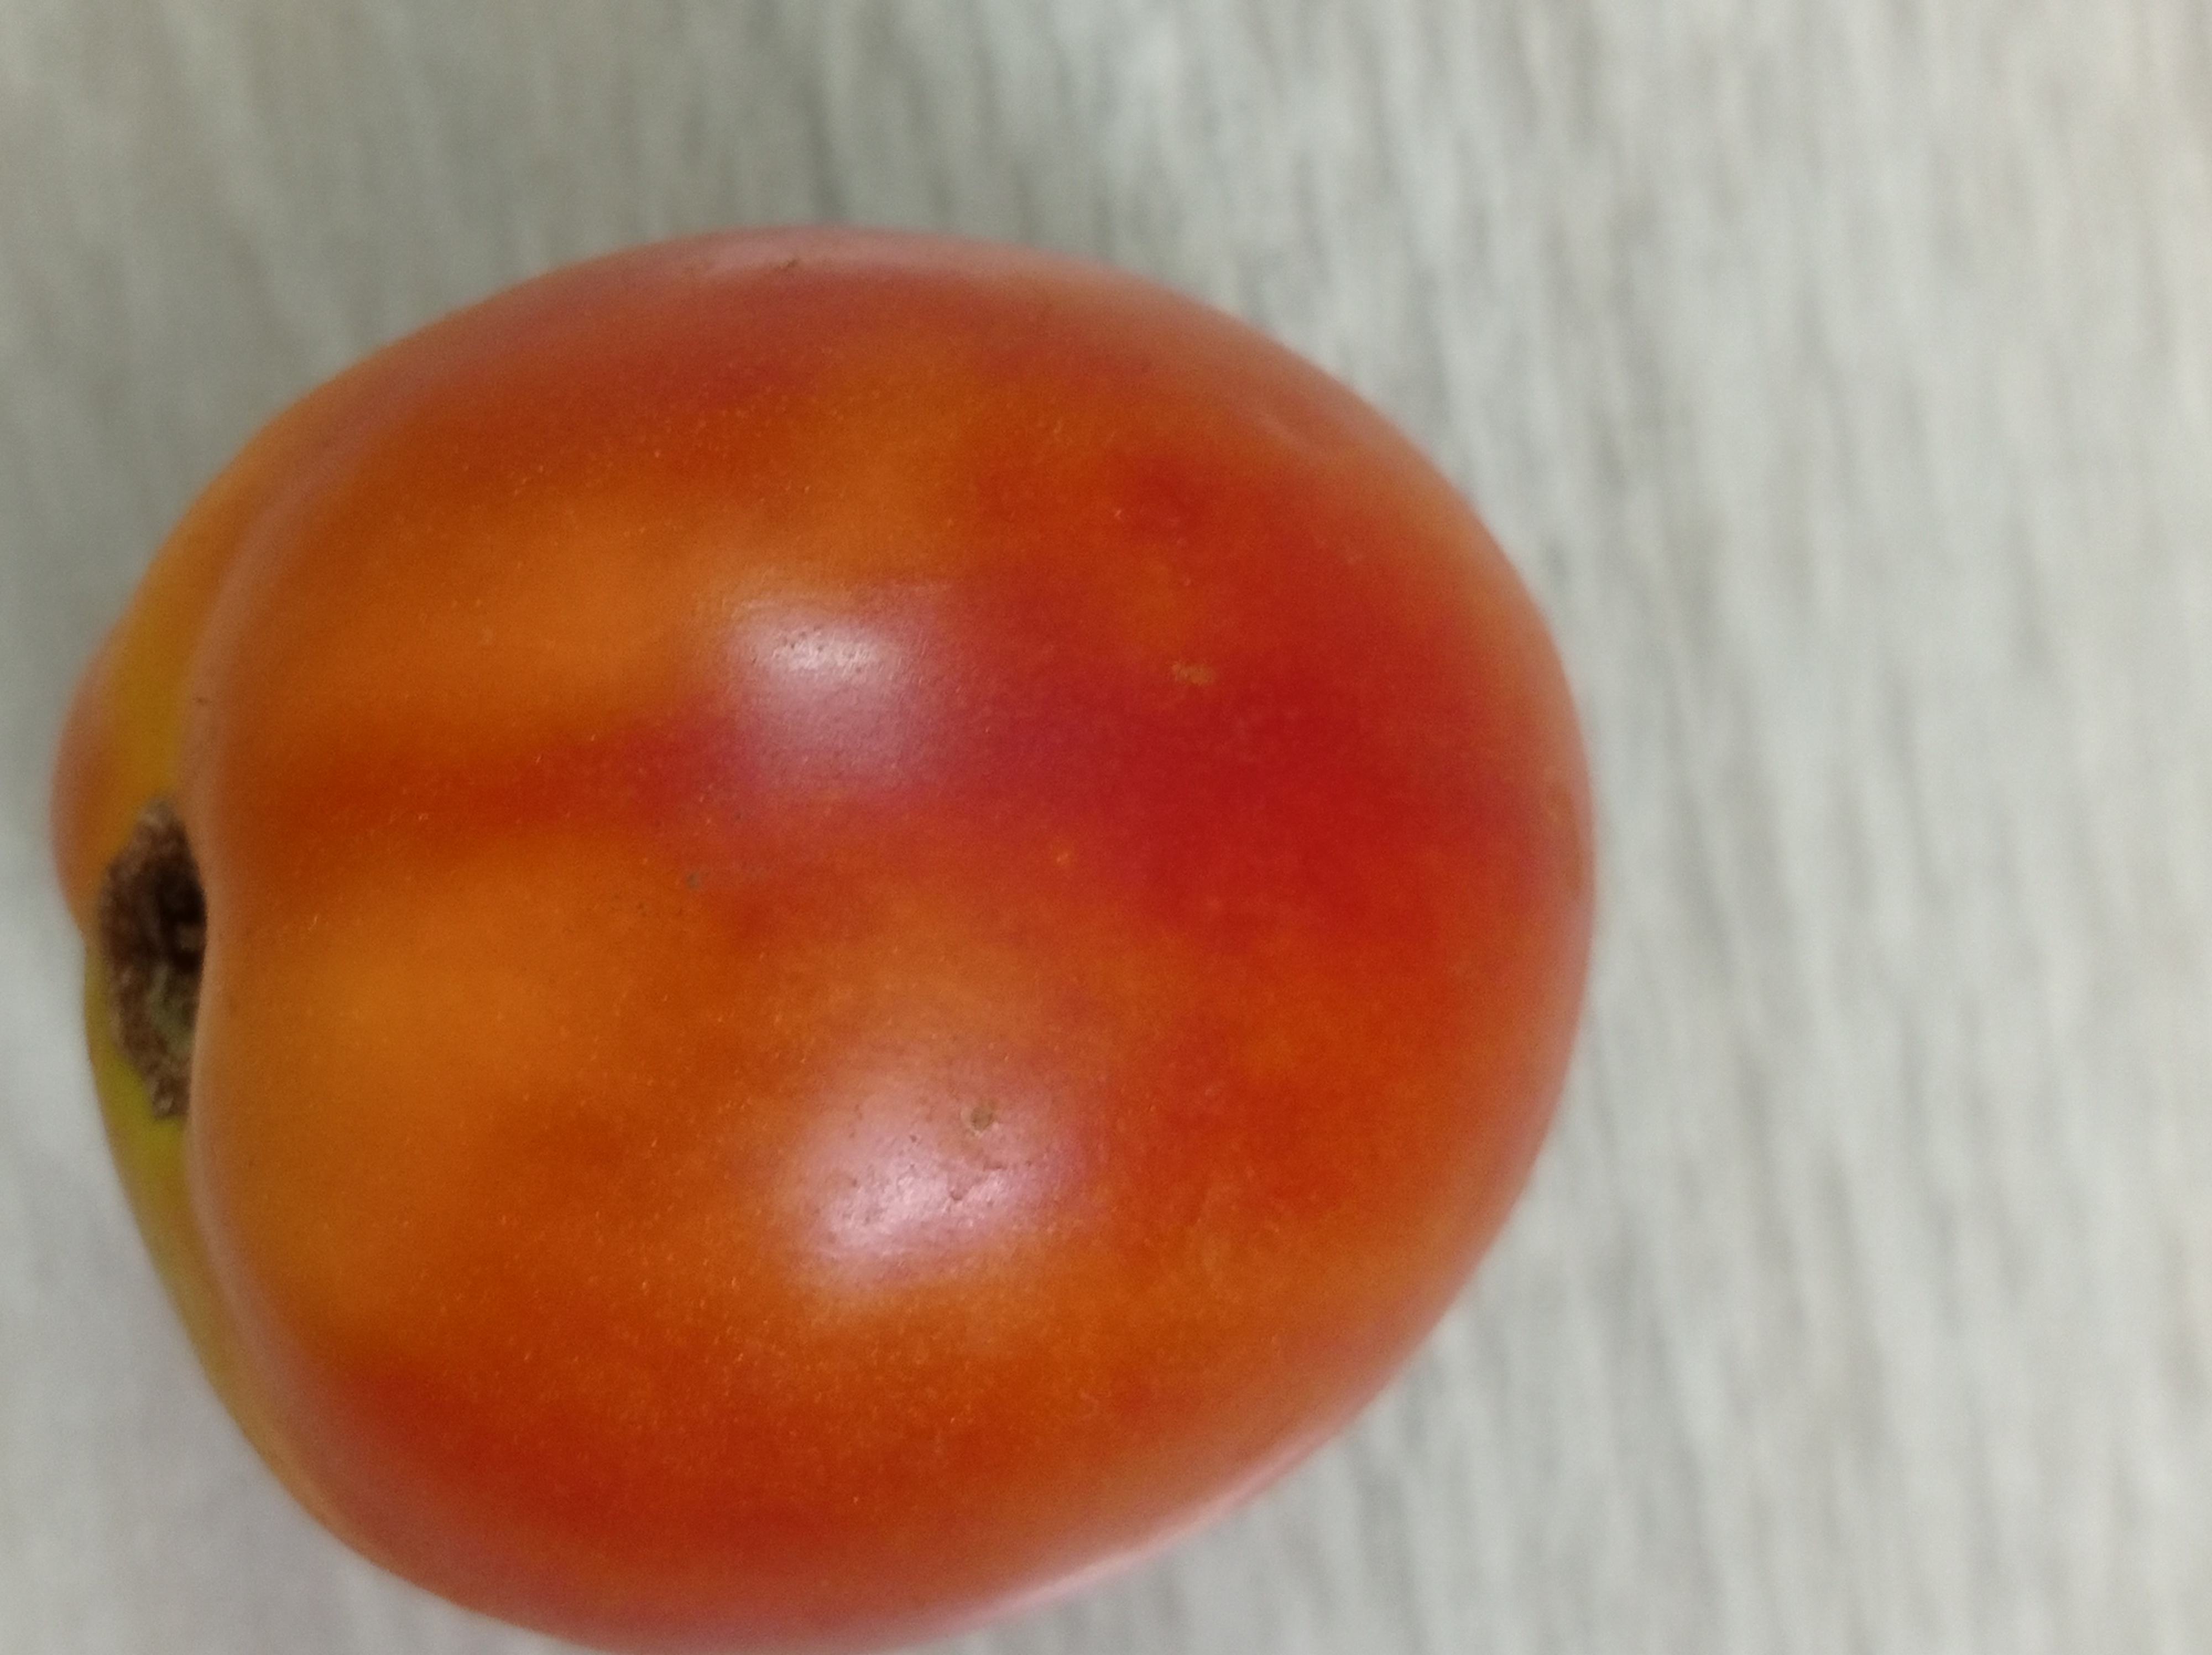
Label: Fresh